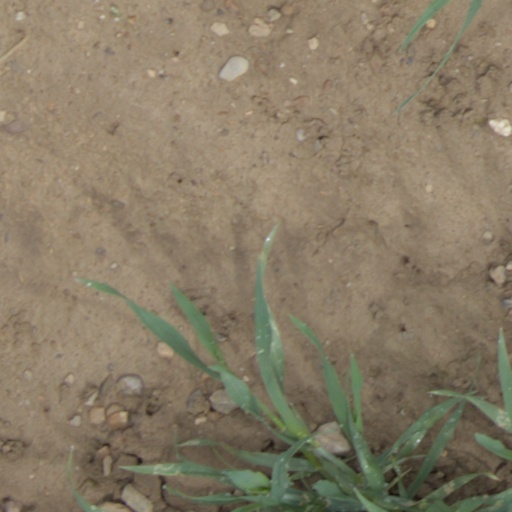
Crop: wheat